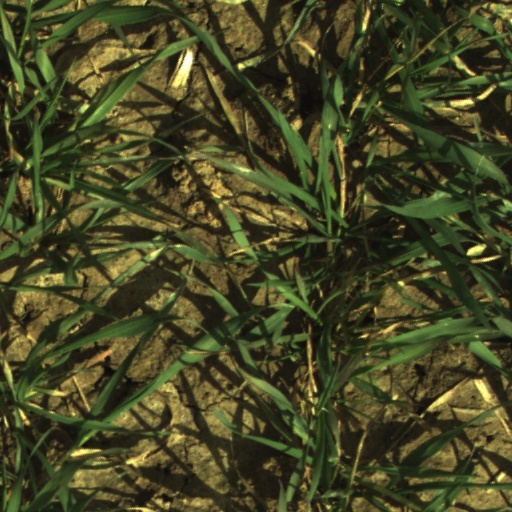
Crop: wheat